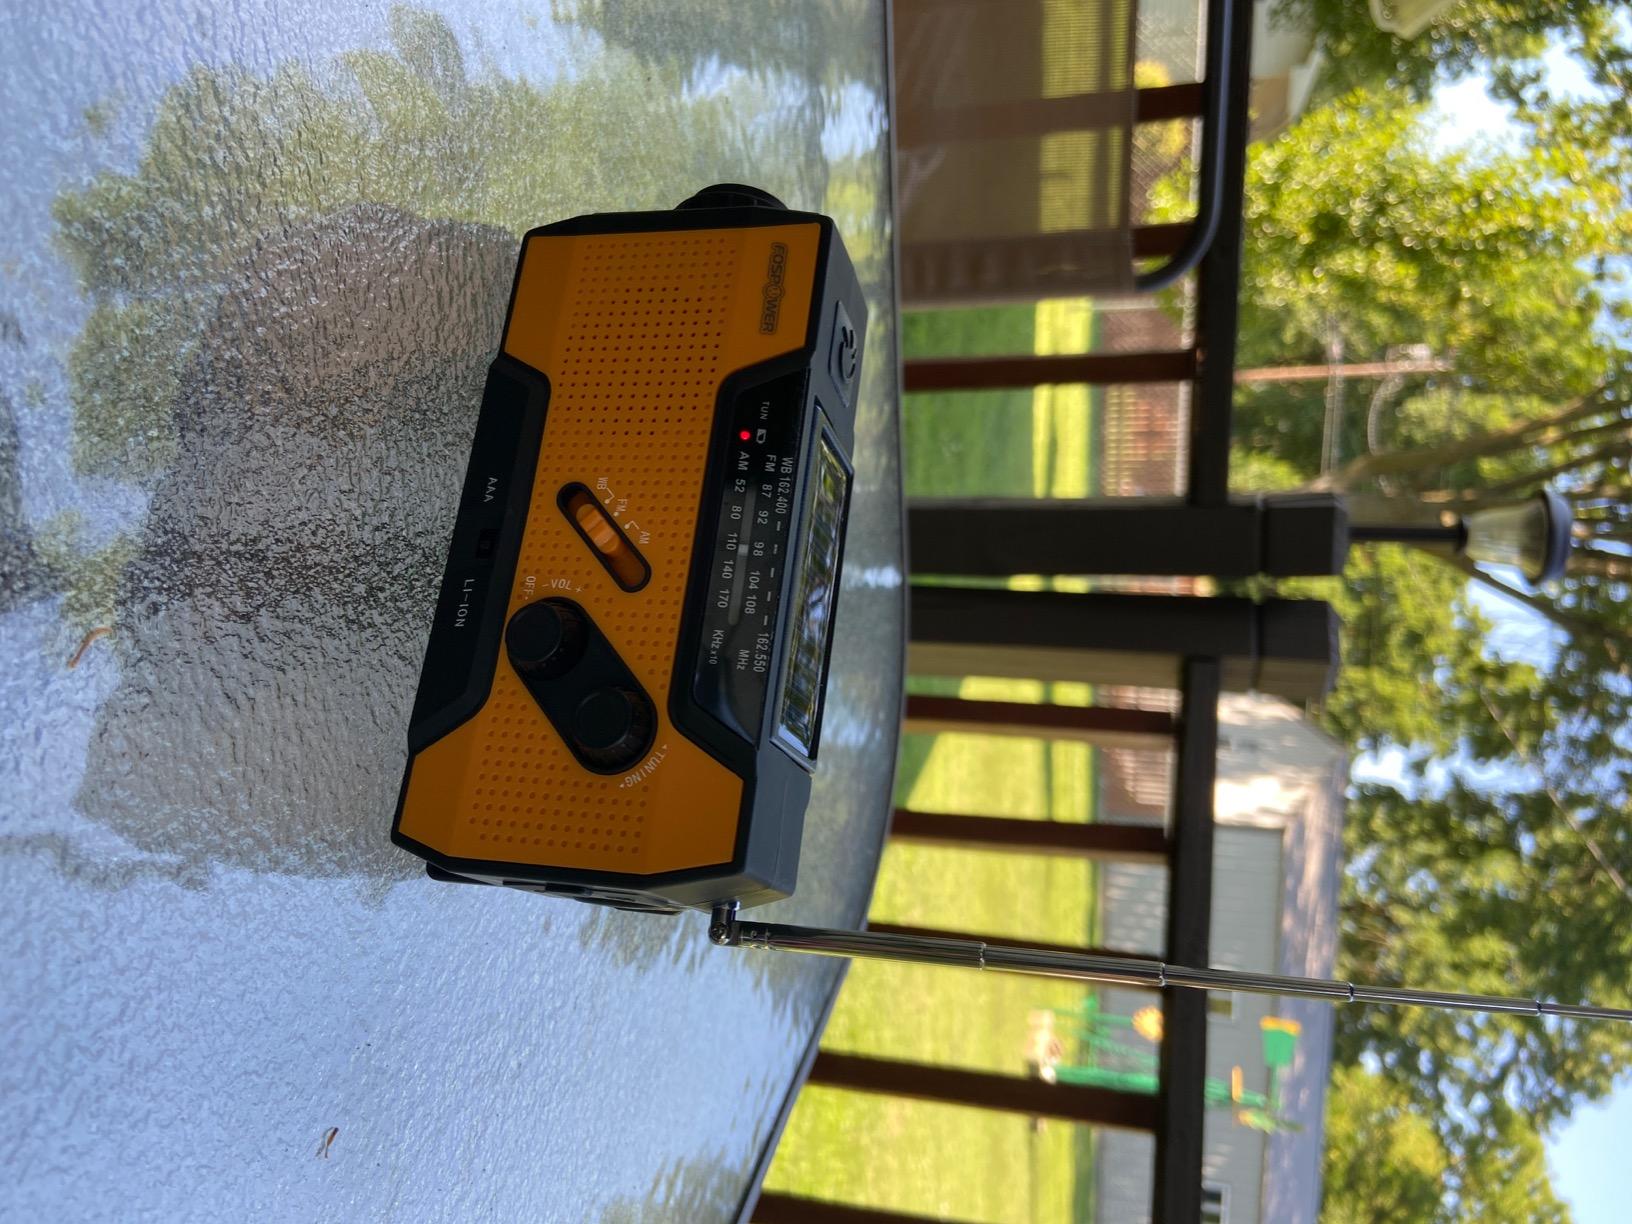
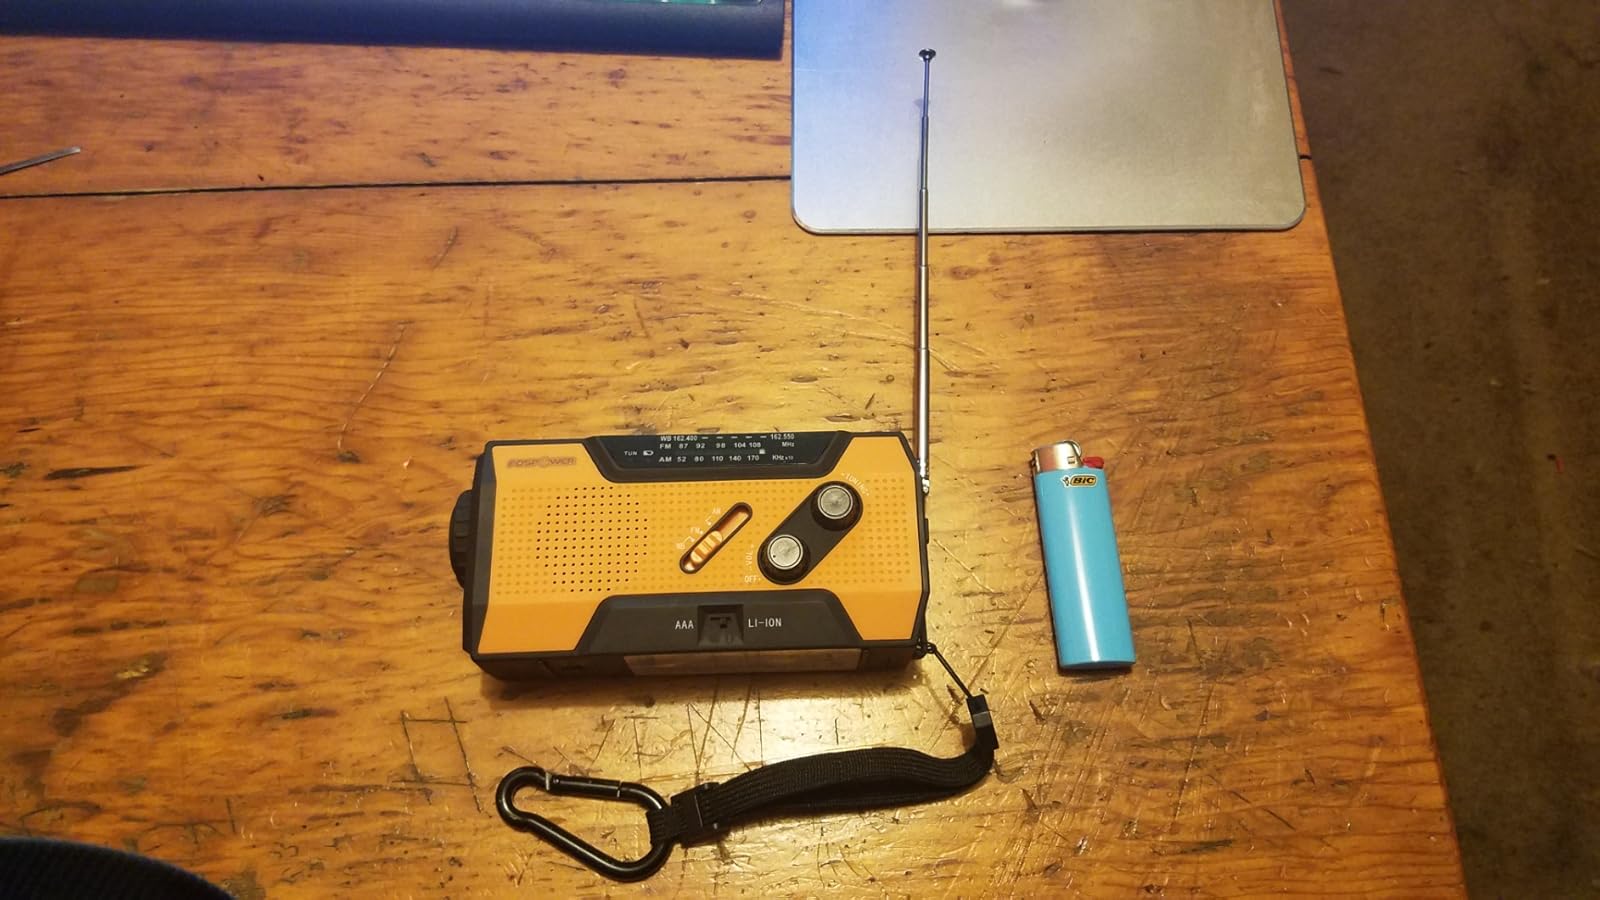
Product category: radio
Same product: yes